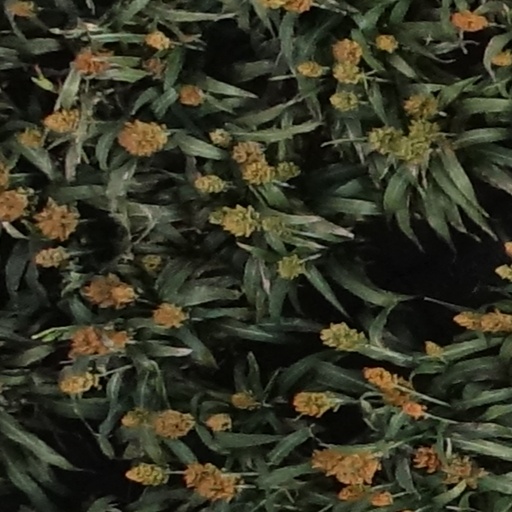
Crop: sorghum